Hesket, Victoria

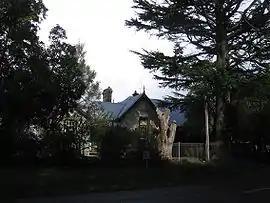
Hesket Primary School

Hesket is a locality in the Macedon Ranges Shire, in Victoria, Australia on the northern side of the Mount Macedon Range.